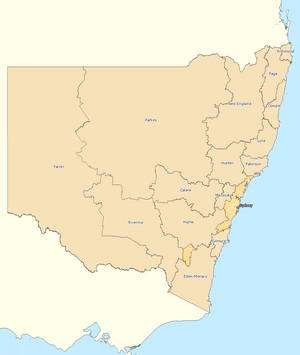
Valgkredse til Repræsentanternes Hus i Australien / Commonwealth valgkredse fra 2010 / New South Wales
Valgkredse i resten af New South Wales
Der er 150 valgkredse til Repræsentanternes Hus i Australien, kaldet Divisions, som hver vælger en repræsentant til Australiens Repræsentanternes Hus. De betegnes ofte electorates eller seats. Hver valgkreds vælger et medlem til Repræsentanternes hus, så valgkredsene er enkeltmandskredse.